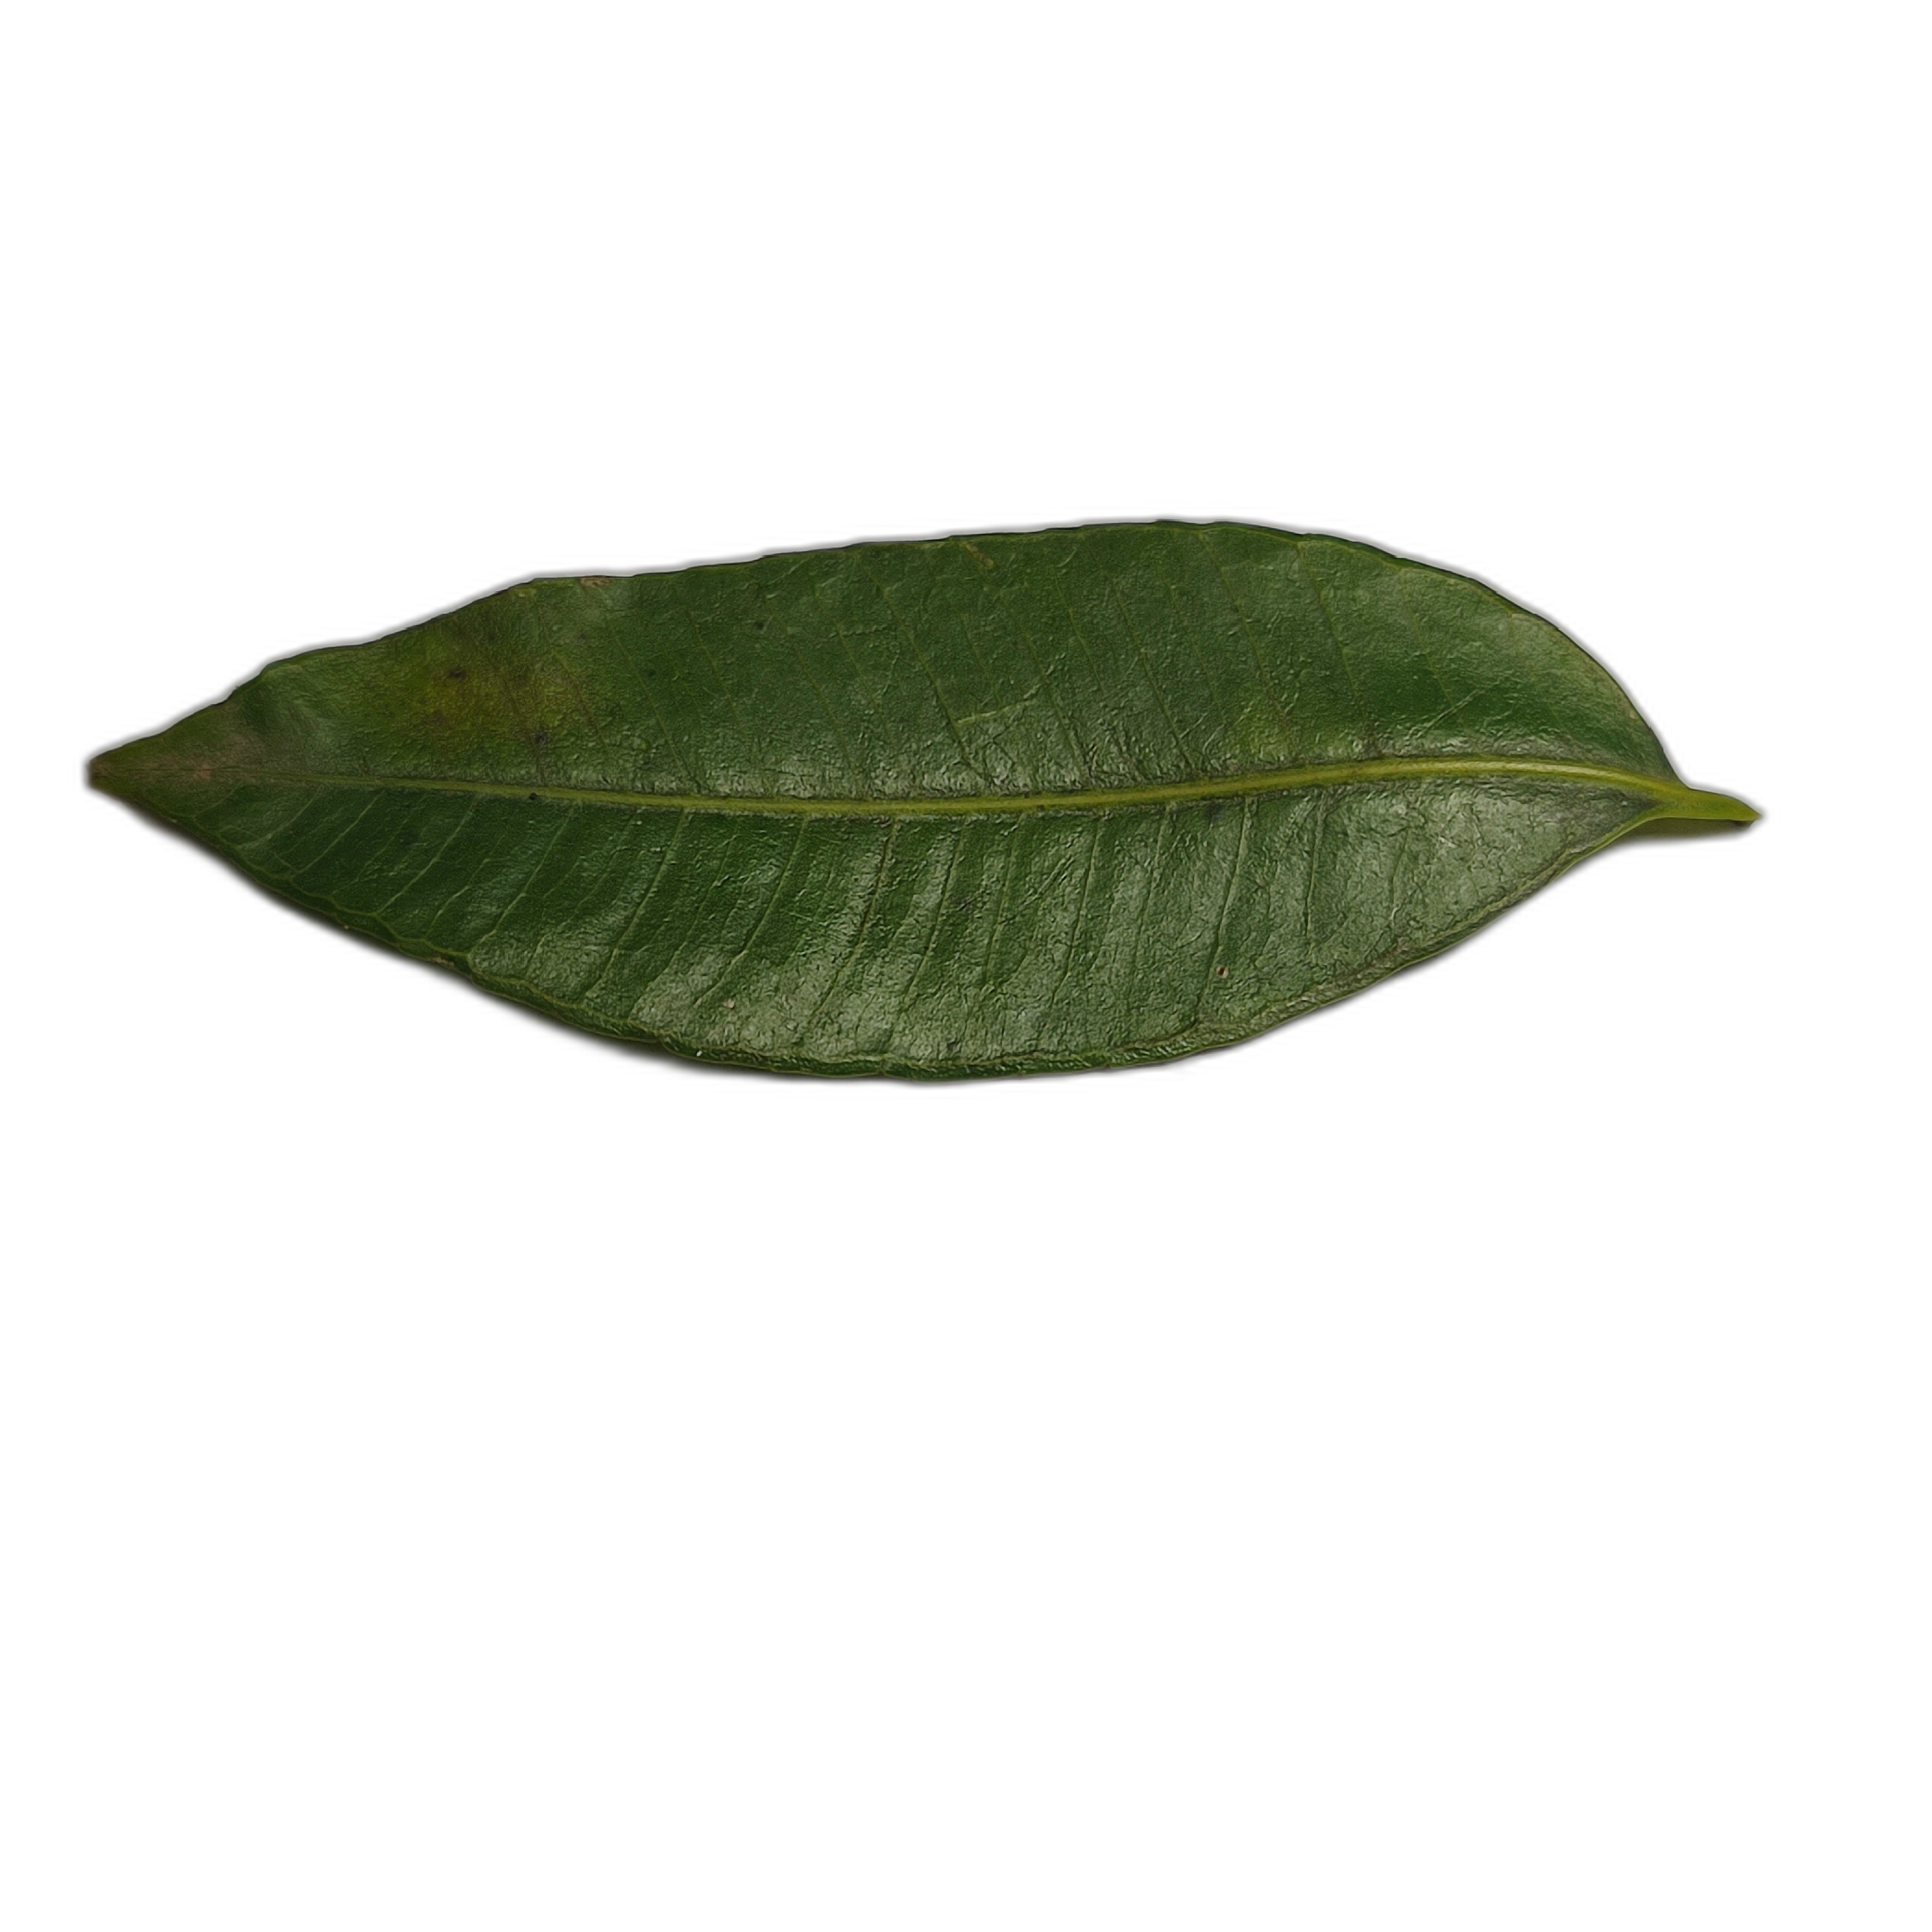
Label: healthy